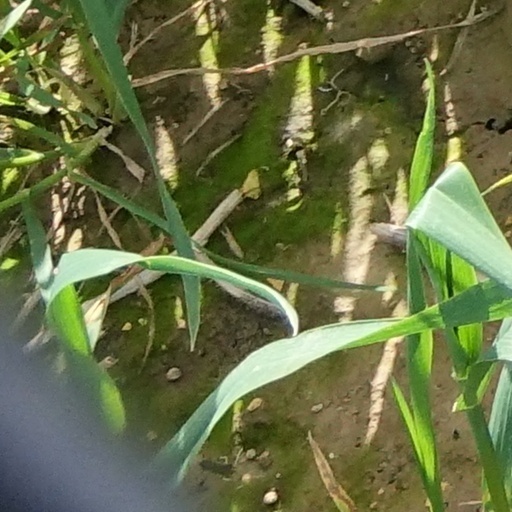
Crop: wheat